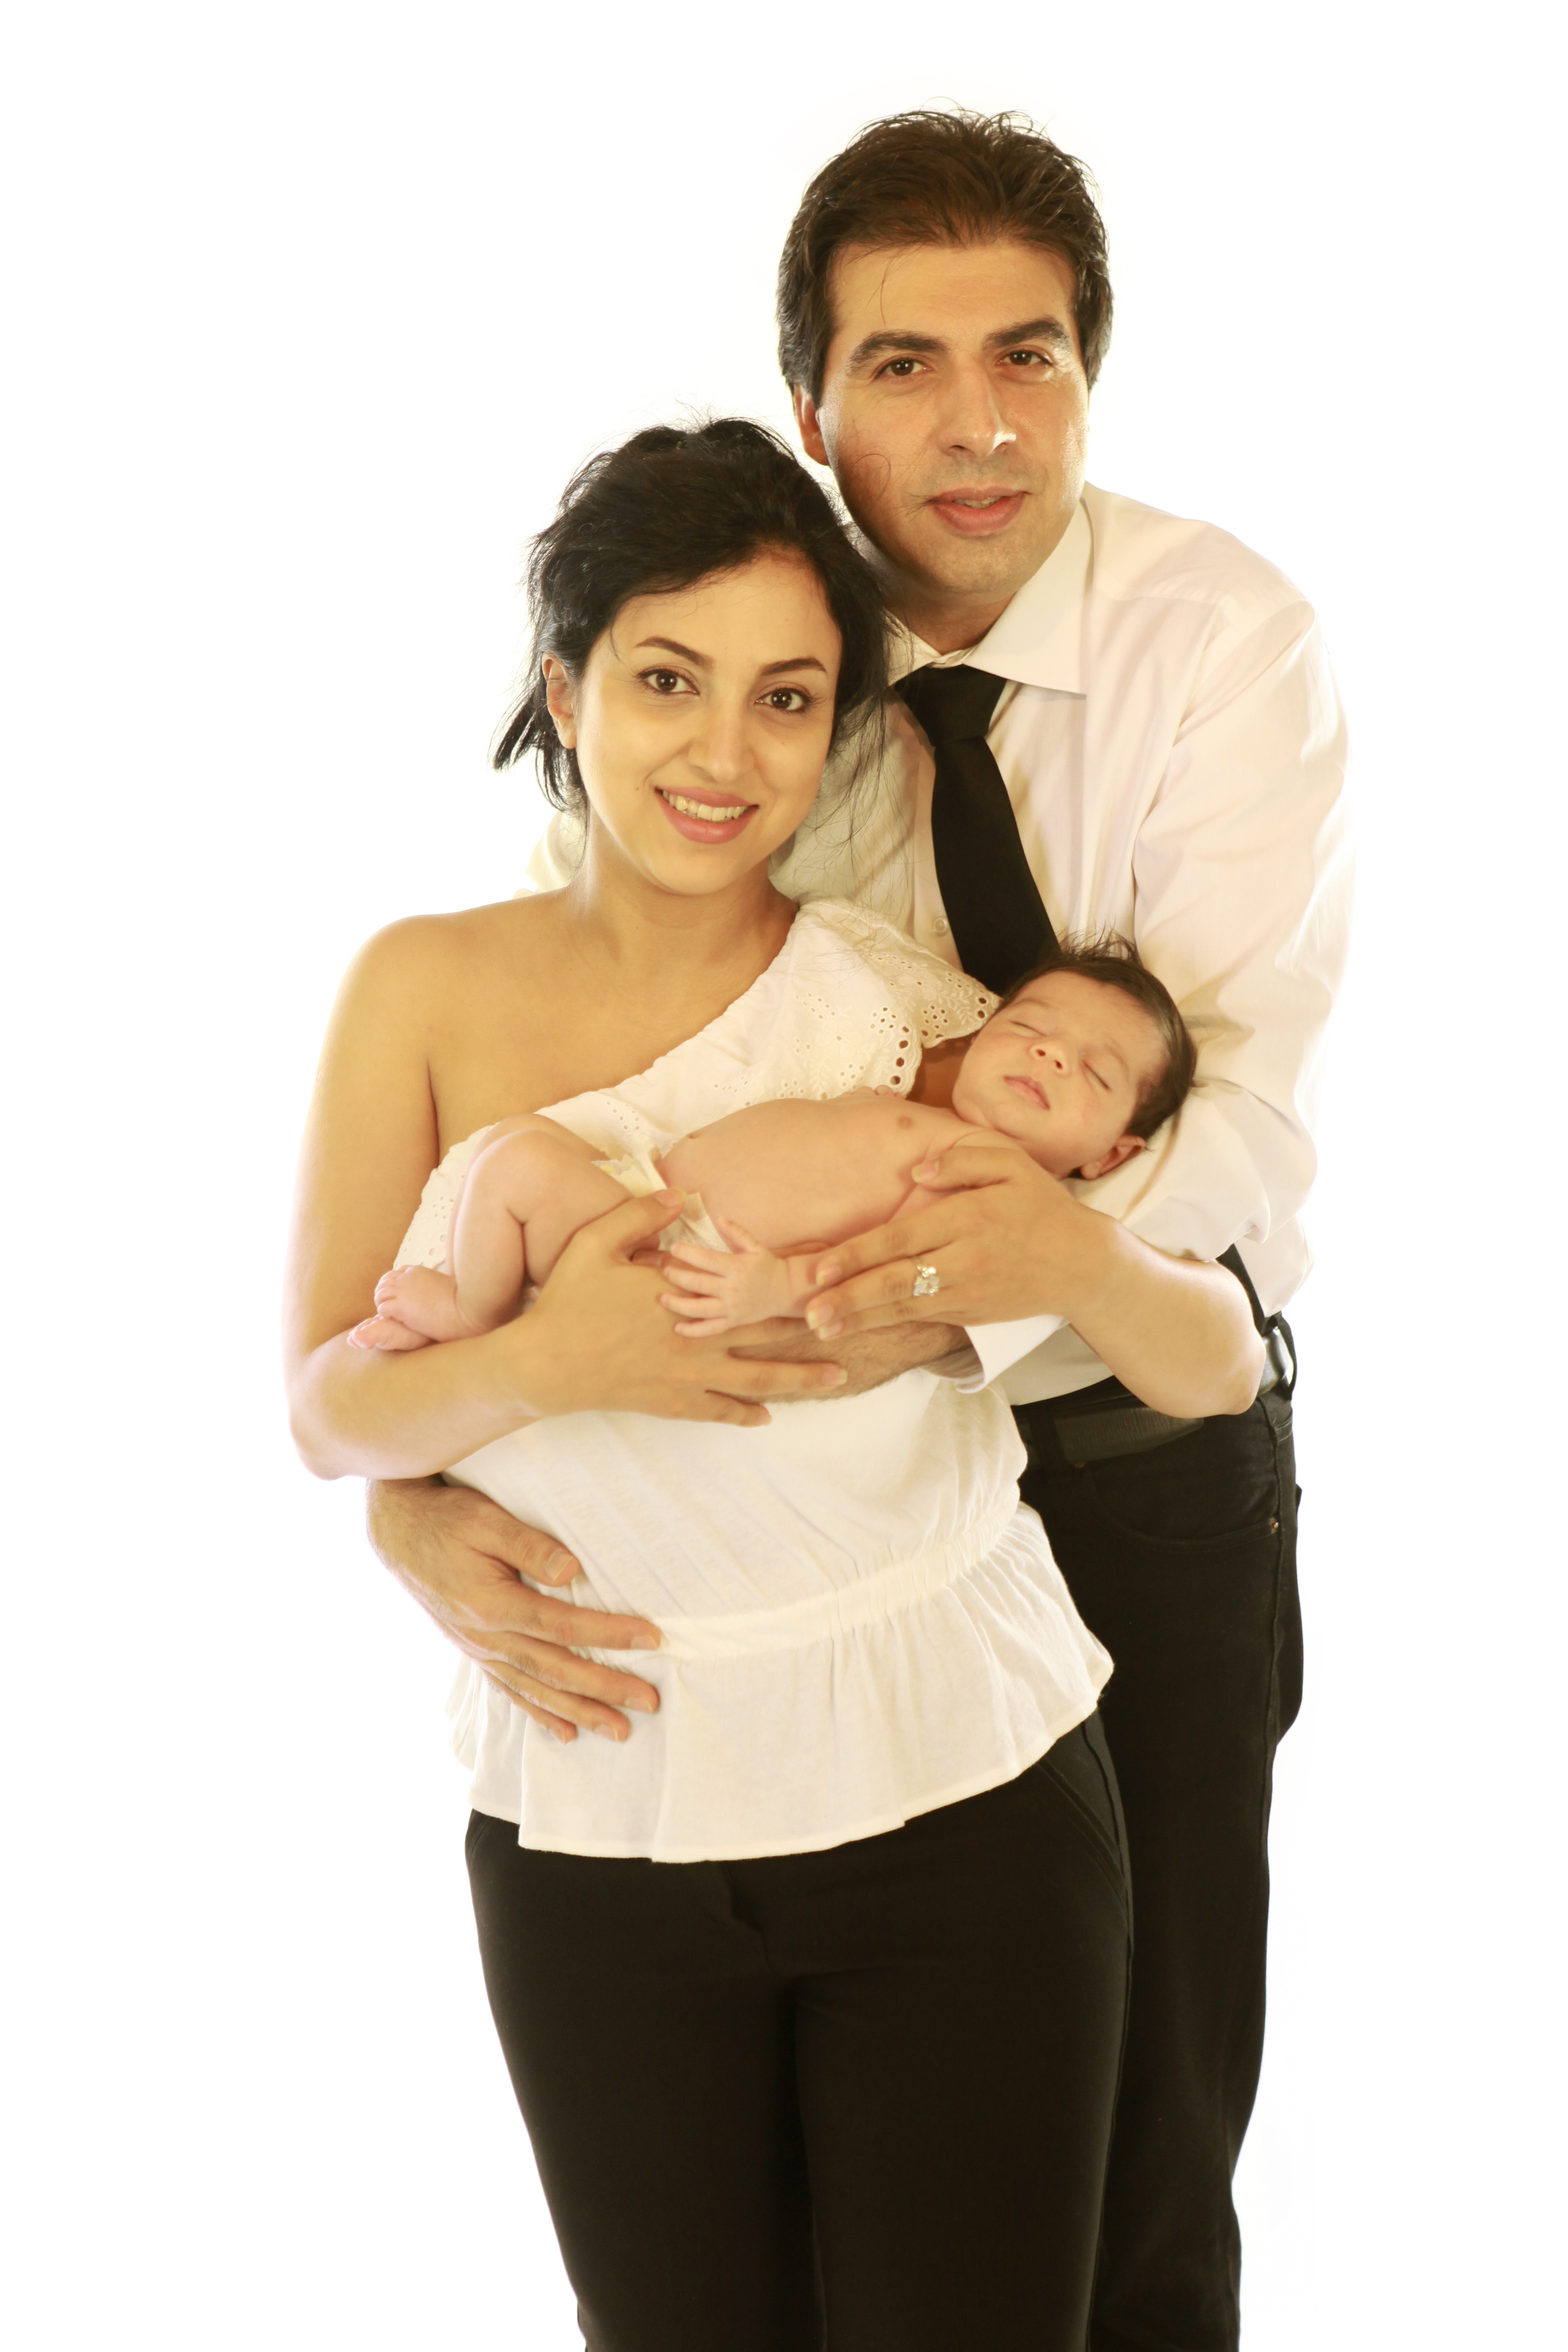
hand, man, person, boy, finger, sleeping, care, arm, baby, hug, parent, motherhood, son, human body, family, infant, newborn, born, interaction, abdomen, photo shoot, human positions